Short mackerel

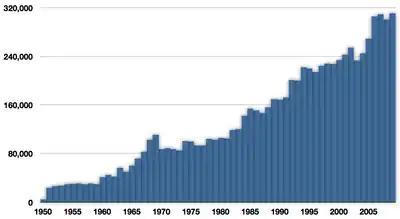

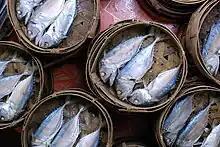
Steamed and salted "pla thu" sold at Thanin market in Chiang Mai, Thailand

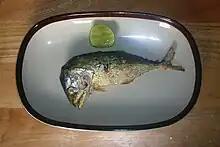
Ready-to-eat "pla thu"

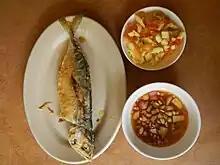
Fried short-bodied mackerel ("hasa-hasa", with tomato-mango and vinegar-onion sauces, the Philippines)

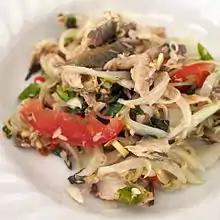
"Yam pla thu" is a Thai salad made with short mackerel.

Pla thu, known as the "fish of the nation" due to its ubiquity, is a very important fish in Thai cuisine, where it is sold in the market with the head bent downwards, which gives it a characteristic shape. "Pla thu" is typically fried and eaten with "nam phrik kapi", boiled and raw vegetables and leafy greens, as well as pieces of "cha-om" omelette, but it is essential in many other preparations. The name "pla thu" is sometimes also applied to the Indian mackerel "(Rastrelliger kanagurta)", which is prepared in the same way.